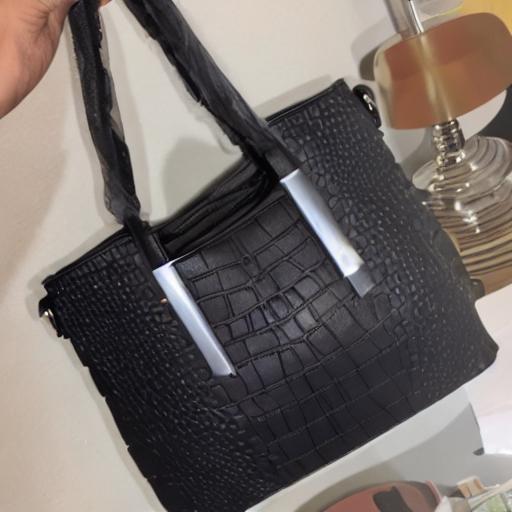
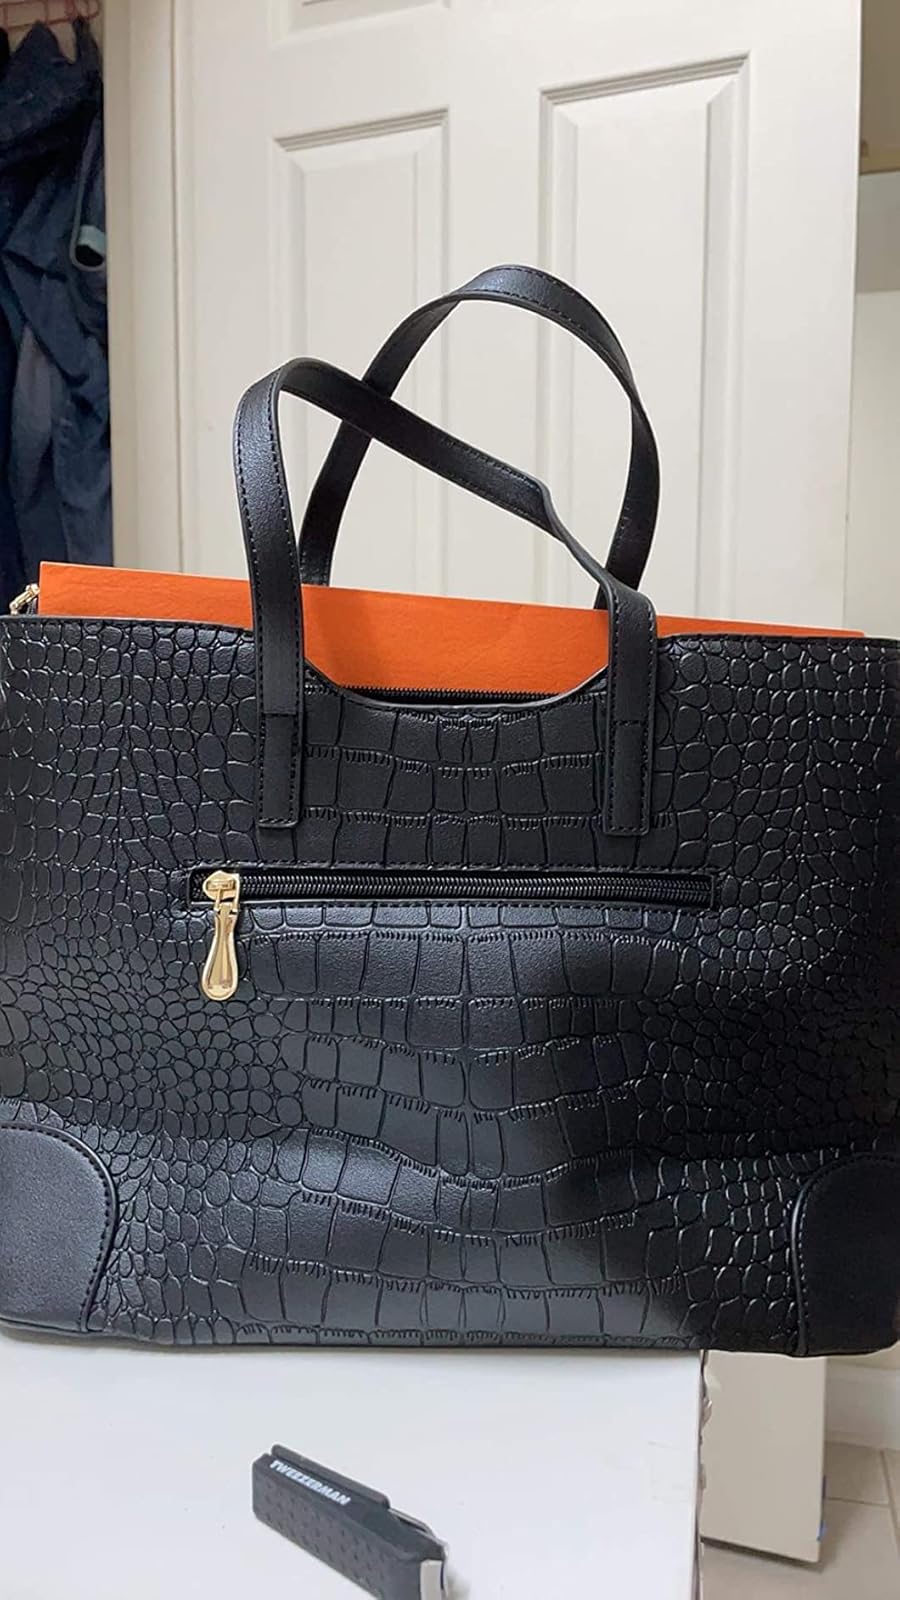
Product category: accessories_handbag
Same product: no